Watercolor painting

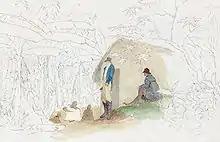
An unfinished watercolor by William Berryman, created between 1808 and 1816, using watercolor, ink, and pencil. The use of partial pigmentation draws attention to the central subject.

From the late 18th century through the 19th century, the market for printed books and domestic art contributed substantially to the growth of the medium. Watercolors were used as the basic document from which collectible landscape or tourist engravings were developed, and hand-painted watercolor originals or copies of famous paintings contributed to many upper class art portfolios. Satirical broadsides by Thomas Rowlandson, many published by Rudolph Ackermann, were also extremely popular.